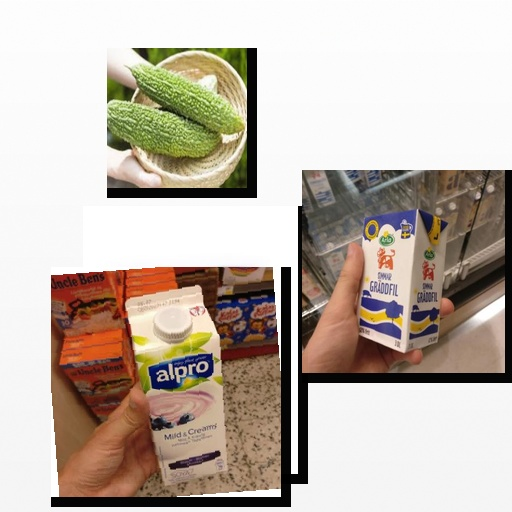
Food items: bitter_gourd, sour_cream, blueberry_soyghurt, fig